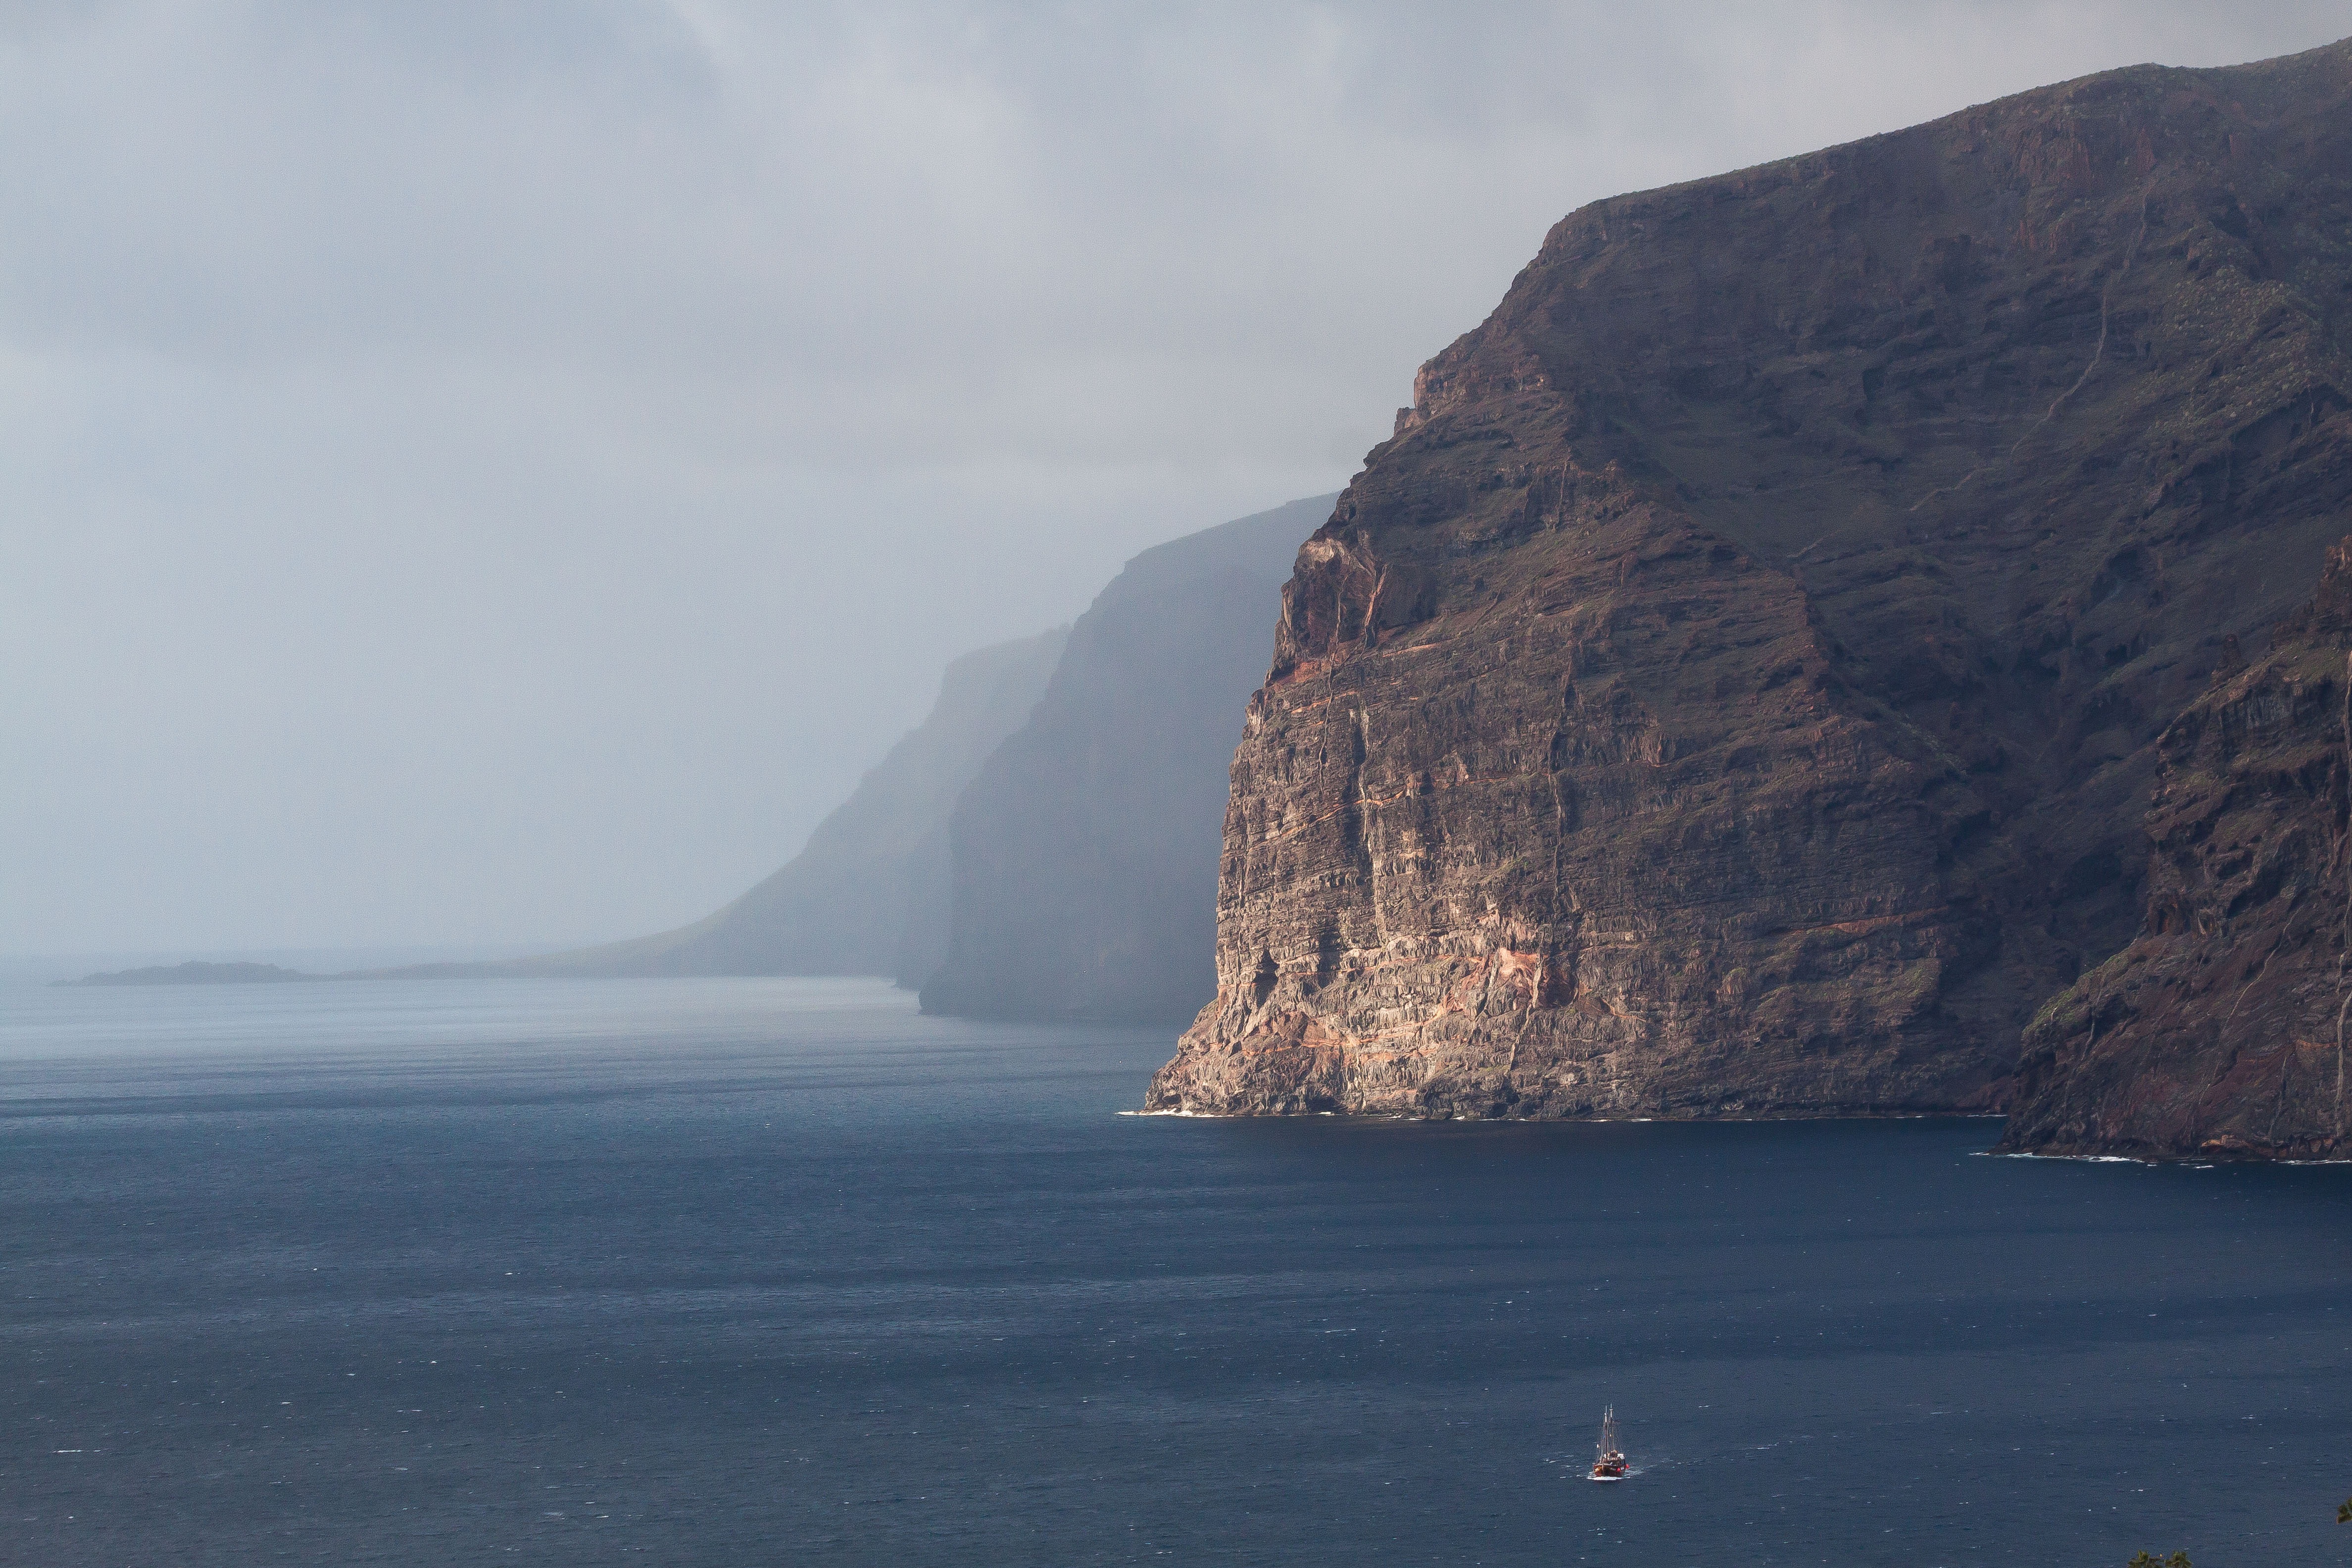
beach, landscape, sea, coast, rock, ocean, mountain, sunlight, shore, wave, ship, cliff, ice, shadow, brown, bay, blue, fjord, terrain, body of water, west coast, cliffs, outlook, tenerife, spectacular, cape, landform, los gigantes, geographical feature, atmospheric phenomenon, glacial landform, santiago del teide, acantilados de los gigantes